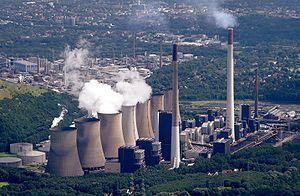
La centrale thermique de Scholven est une centrale thermique située dans le district de Scholven, dans la ville de Gelsenkirchen en Rhénanie-du-Nord-Westphalie, au nord-est de l'Allemagne.